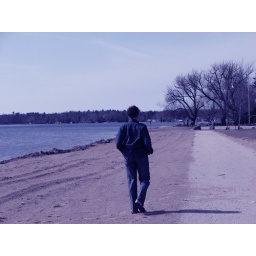
My mother's the person walking in the photo